Danbury, Connecticut

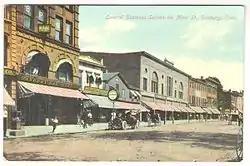
Downtown Main Street scene,

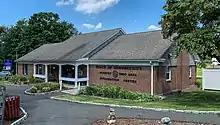
Danbury Rest Area and Information Center on Interstate 84 (eastbound)

In 1835, the Connecticut Legislature granted a rail charter to the Fairfield County Railroad, but construction was delayed because of lack of investment. In 1850, the organization's plans were scaled back, and renamed the Danbury and Norwalk Railroad. Work moved quickly on the railroad line. In 1852, the first railroad line in Danbury opened, with two trains making the 75-minute trip to Norwalk.